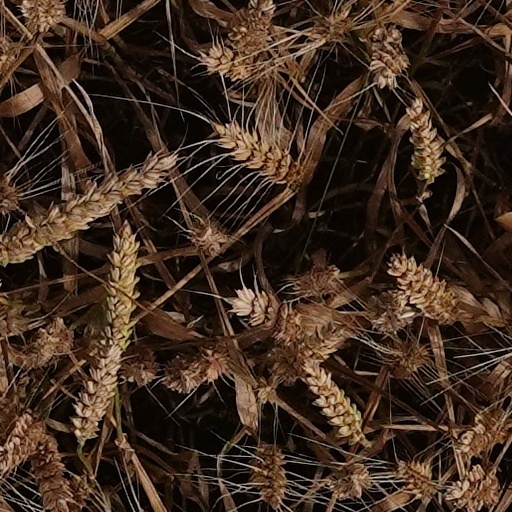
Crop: wheat